Grafton Village Historic District

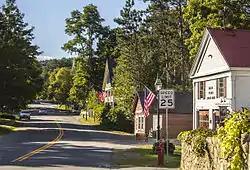
Main Street

The Grafton Village Historic District encompasses the historic village center of the town of Grafton, Vermont. The village was developed in the early-to-mid 19th century, and has retained the character of that period better than many small communities in the state. The district was listed on the National Register of Historic Places in 2010.